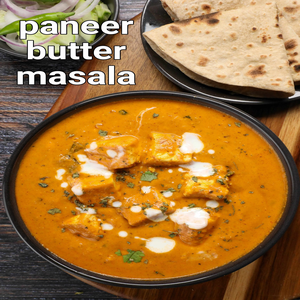
Dish: paneer